Tofu Cape

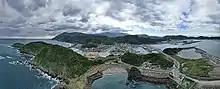
Su'Ao's Tofu Cape from above. Shot December 2022.

There is hiking trail along the coastal line of the cape. The area is also popular for scuba diving.